Dharmam Vellum

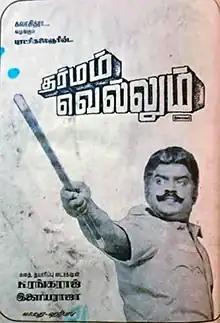
Poster

Dharmam Vellum is a 1989 Indian Tamil-language action thriller film produced and directed by K. Rangaraj. The film stars Vijayakanth, Sujatha and Gautami. It was released on 28 October 1989, and was a box office failure.